Sky position (RA, Dec in degrees): 161.777, 22.693
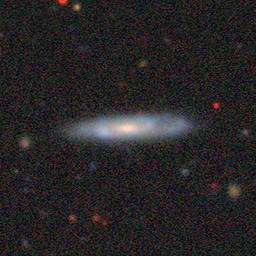
Galaxy morphology: Edge-on Galaxies without Bulge